Persepolis (film)

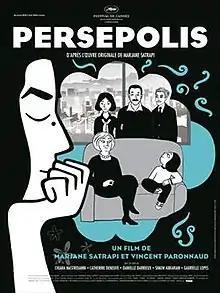
Theatrical release poster

Persepolis is a 2007 adult animated biographical drama film written and directed by Marjane Satrapi and Vincent Paronnaud, based on Satrapi's autobiographical graphic novel of the same name. The story follows a young girl as she comes of age against the backdrop of the Iranian Revolution. The title references the historical city of Persepolis.